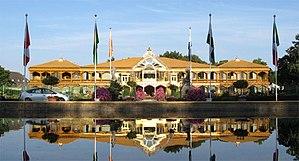
MERU (Maharishi European Research University) à Vlodrop aux Pays-Bas